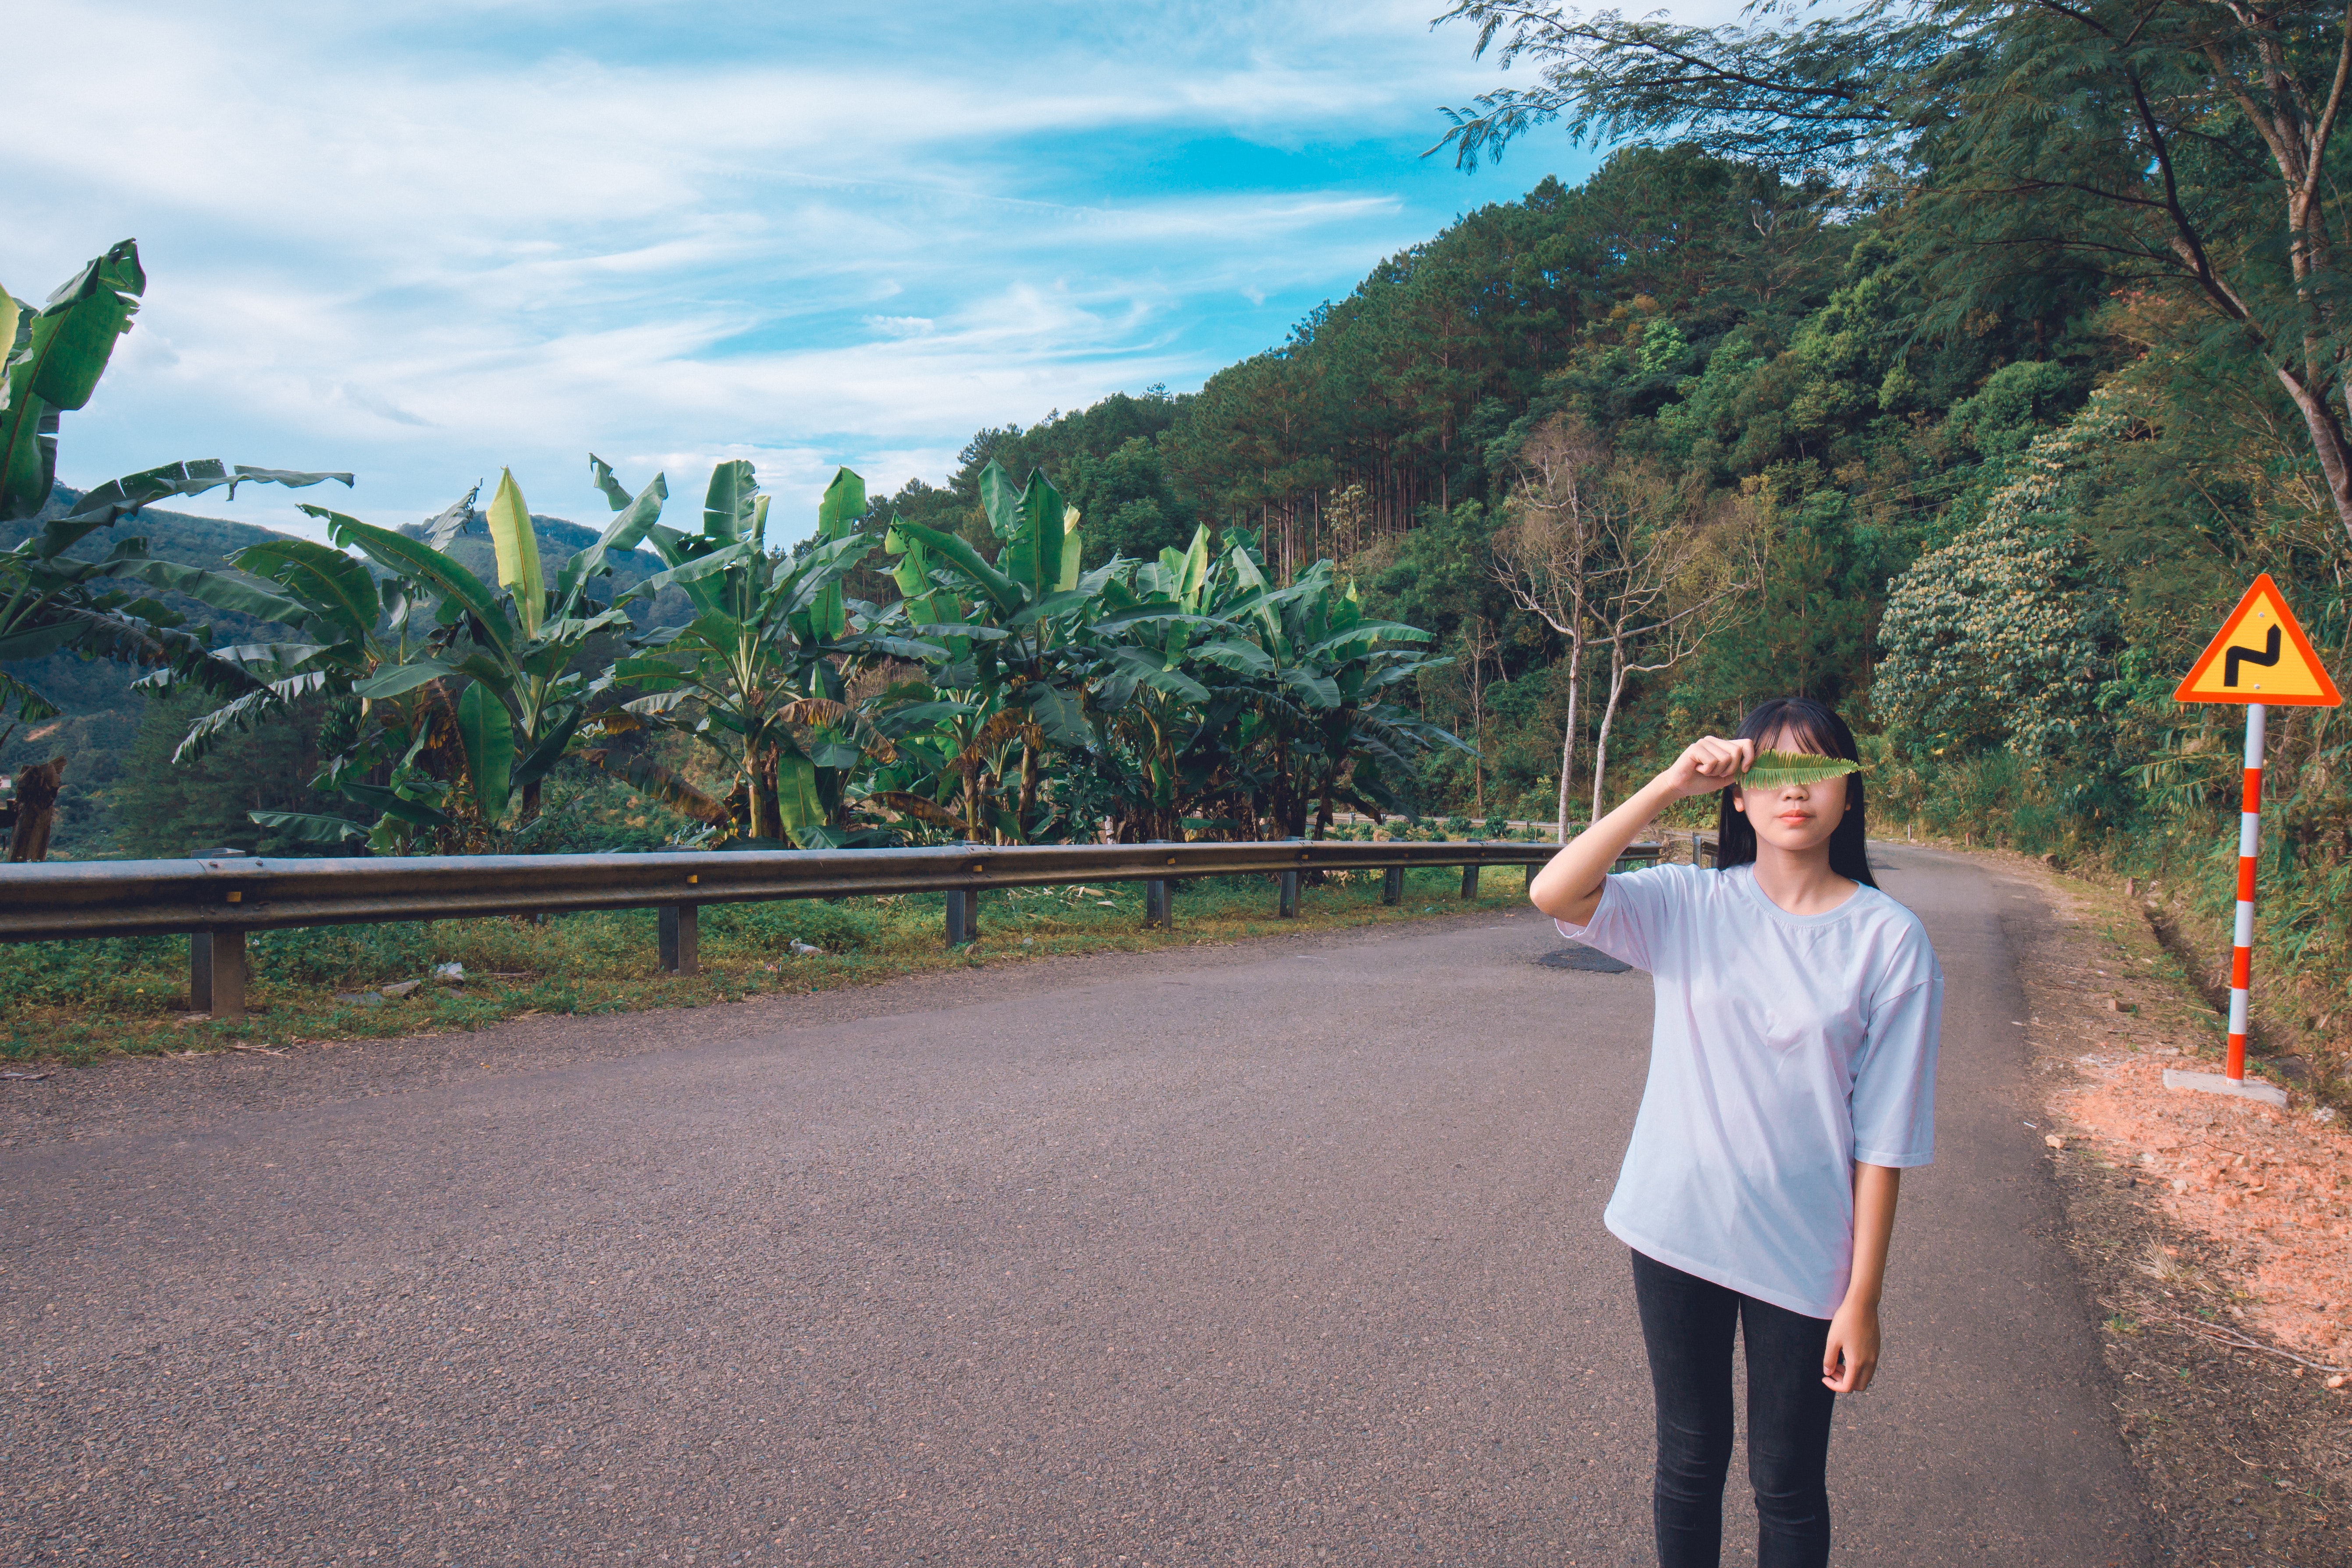
road, botany, tree, travel, sky, tourism, plant, vacation, adaptation, hill station, thoroughfare, leisure